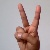
The image shows a hand gesture representing the letter 'V' in Indian Sign Language.